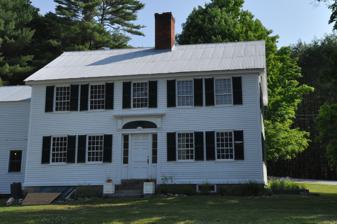
Building: Moses Hutchins House
Country: United States of America
Year built: 1839
Historic house in Maine, United States United States historic place Moses Hutchins House U.S. National Register of Historic Places Show map of Maine Show map of the United States Location Jct. of ME 6 and Old Stage Rd., Lovell, Maine Coordinates 44°8′51″N 70°53′2″W / 44.14750°N 70.88389°W / 44.14750; -70.88389 Area 0.5 acres (0.20 ha) Built 1839 ( 1839 ) Architectural style Federal NRHP reference No. 03000290 Added to NRHP April 22, 2003 The Moses Hutchins House , also known as the Kimball-Stanford House , is a historic house at the junction of Old Stage Road and Maine State Route 6 in Lovell, Maine .  Built c. 1839, this two story wood-frame house and attached barn have retained their Federal period styling, while exhibiting the adaptive alteration of early farmsteads over time.  The house was listed on the National Register of Historic Places in 2003. Description and history The main block of the Hutchins house is a 2 + 1 ⁄ 2 -story wood-frame structure, five bays wide, with a side gable metal roof, large central chimney, and a granite foundation.  The main entry is centered on the southwest-facing main facade, framed by a Federal-style surround with sidelight windows, fluted pilasters, and a fan set in an entablature above the door.  A two-story ell extends northwest from the main block, joining it to a modified English barn . The interior of the house follows a typical central-chimney plan.  The entrance opens into a narrow vestibule, which includes a narrow, winding staircase leading to the second floor.  Parlor rooms lie to either side, and the kitchen is centered behind the chimney, with two small flanking chambers.  The northwest chamber has been transformed into a narrow hall leading to the ell and a second staircase leading upstairs.  The ell, apparently built in stages, has several spaces on the first floor; on the upper level, the right section has two bedrooms, while the center one houses an unfinished work room.  The left-most section, adjacent to the barn, was apparently designated as a corn crib, although it does not seem well-suited to that purpose.  The barn is a 2 + 1 ⁄ 2 -story structure, originally a classic English barn, which has had a section added to its front, and its roof reoriented 90 degrees. The house and barn were built c. 1839 by Moses Hutchins, and parts of the connecting ell were probably built not long afterward.  The property was purchased in 1867 by Elbridge Kimball, who added the second staircase and further extended the ell.  It is unclear when the barn was modified, especially in relationship to the final section of the ell, which connected it to the house. The house is now owned by the Lovell Historical Society, which uses it as a museum and research center. See also National Register of Historic Places listings in Oxford County, Maine References